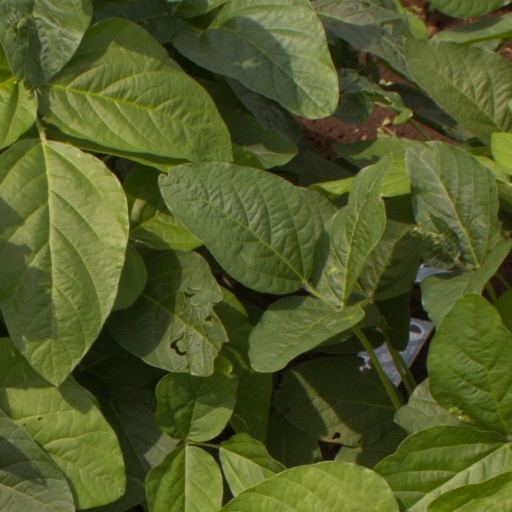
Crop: soybean